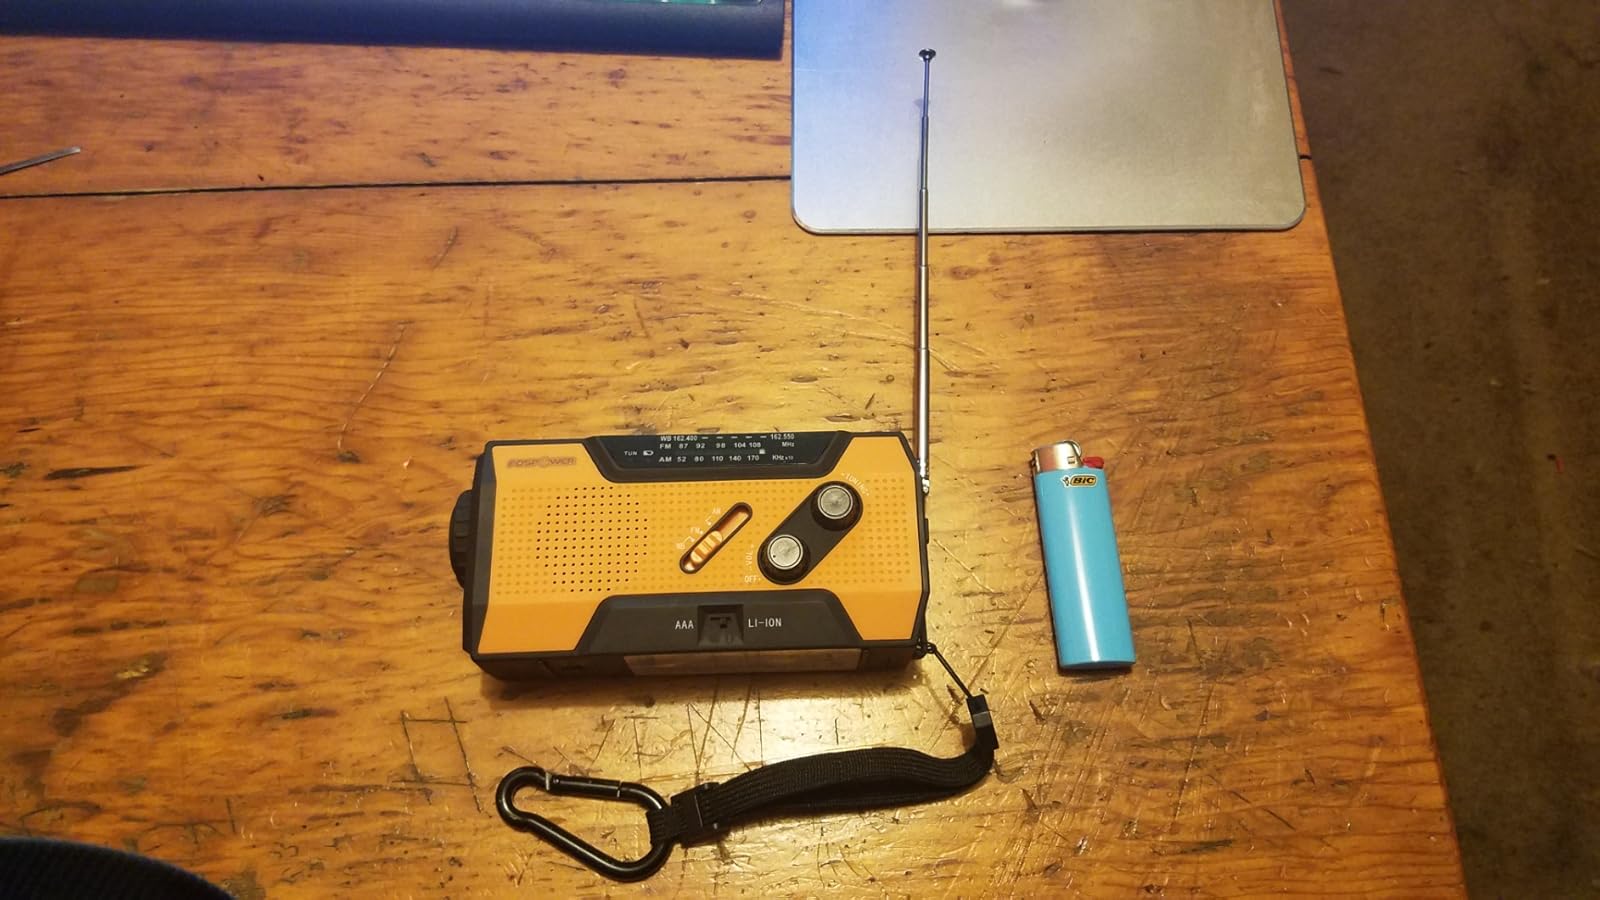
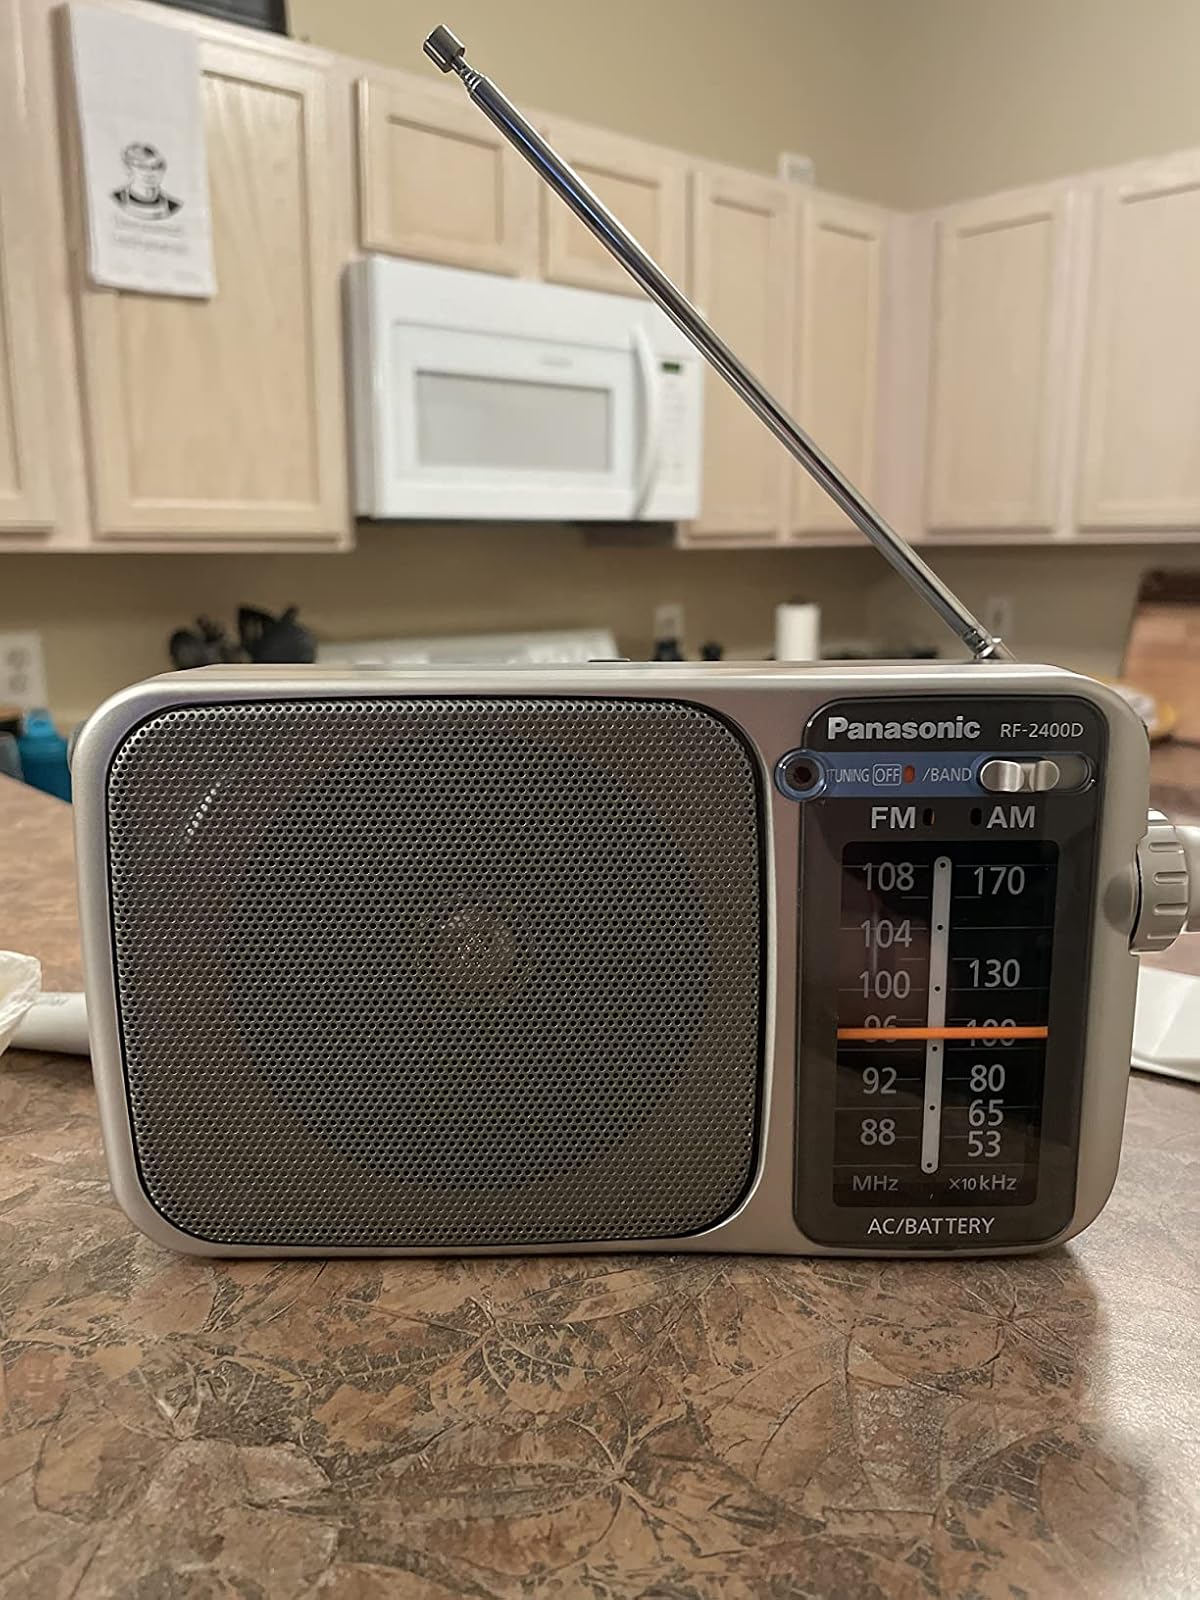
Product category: radio
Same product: no